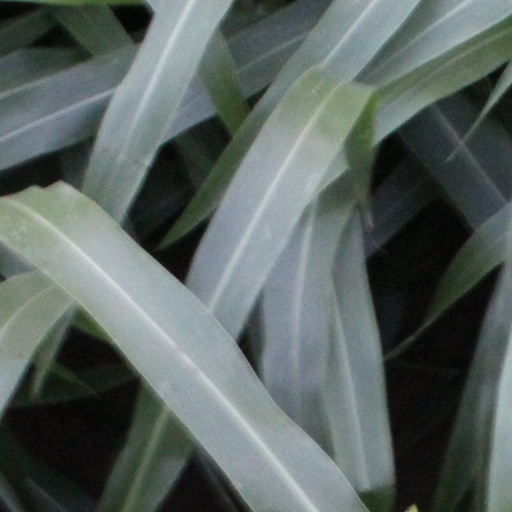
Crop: sorghum